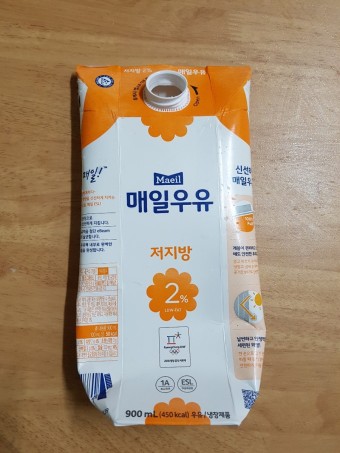
Label: paper